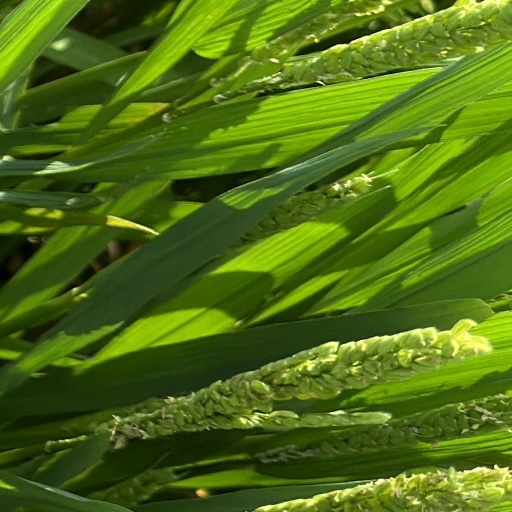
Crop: rice